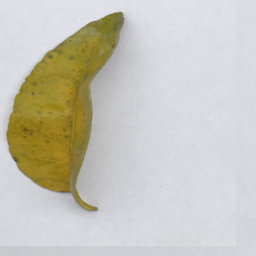
Plant part: leaf
Disease: greening